Silje Lundberg

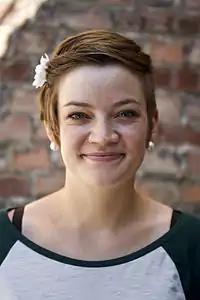
Silje Lundberg in 2012

Silje Ask Lundberg (born 13 April 1988 in Oslo) is a Norwegian environmentalist and chairperson of Norwegian Society for the Conservation of Nature (Friends of the Earth Norway). She is a former leader of Nature and Youth. She grew up in Harstad in Northern Norway. Prior to her leadership, she has been deputy chairman and been working for other environmental organisations, such as ZERO and Bellona Foundation.